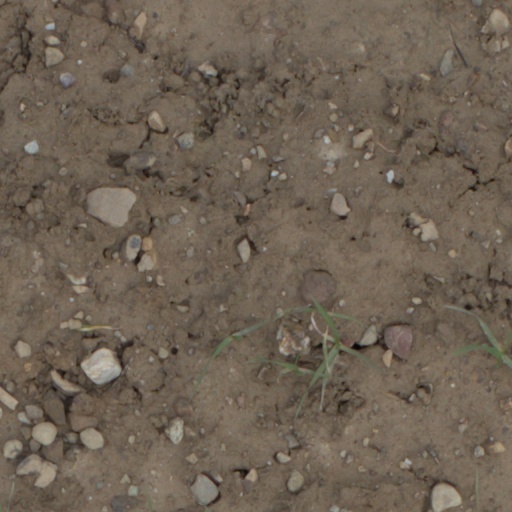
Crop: wheat